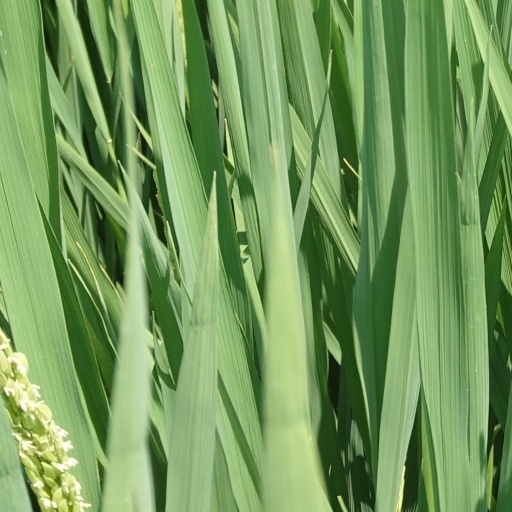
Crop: rice